Wilberforce Road

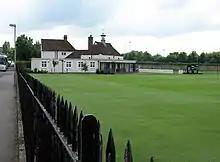
Emmanuel College Sports Pavilion

Wilberforce Road was constructed in 1933 by the borough council, funded by St John's College, which owned the land and wished to develop it, with contribution from Emmanuel College. It was named after William Wilberforce, a student at John's, to mark the centenary of the abolition of slavery across the British Empire. It is connected to Grange Road, which runs broadly parallel to the east, by Clarkson Road, built at the same time, and Adams Road (1898). St John's College leased building plots of for 99 years on both Wilberforce and Clarkson Roads, with 17 plots having been taken up on the two streets by 1939.